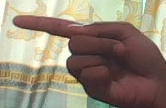
ASL sign: G